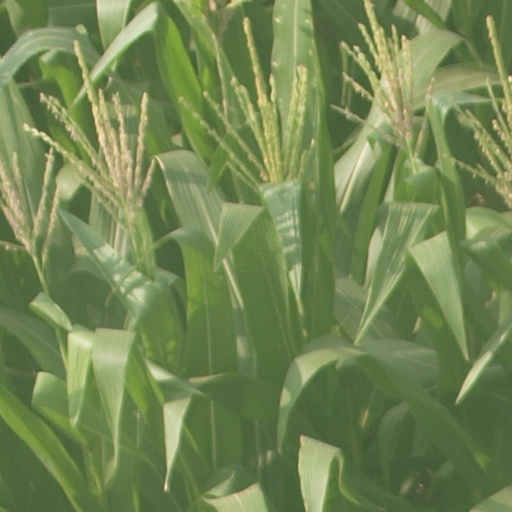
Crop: maize; corn